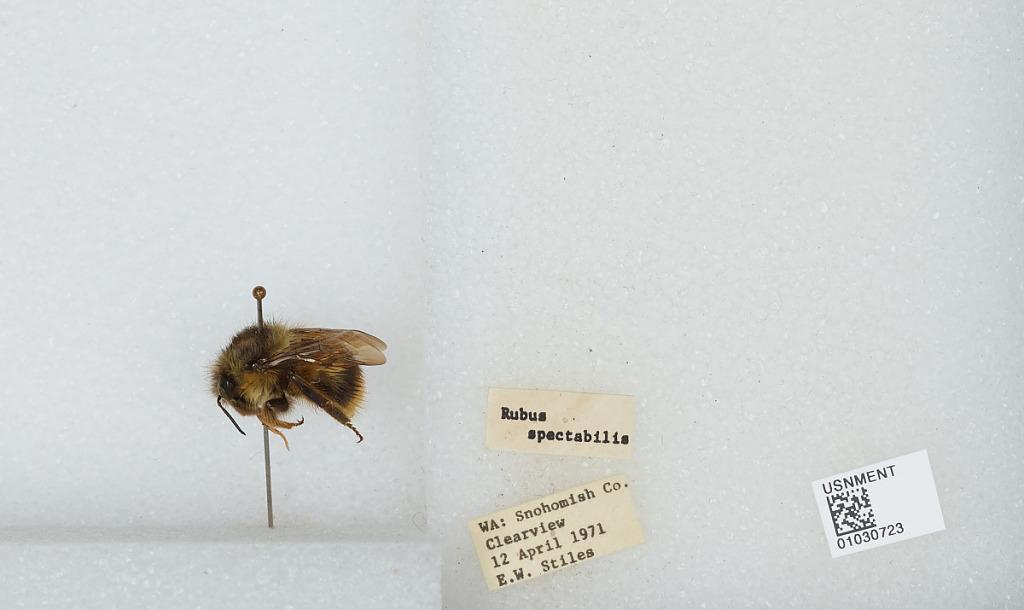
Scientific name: Bombus (Pyrobombus) mixtus Cresson
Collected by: E. Stiles
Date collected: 1971-4-12
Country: United States
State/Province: Washington
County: Snohomish
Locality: Clearview
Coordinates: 47.8292, -122.145